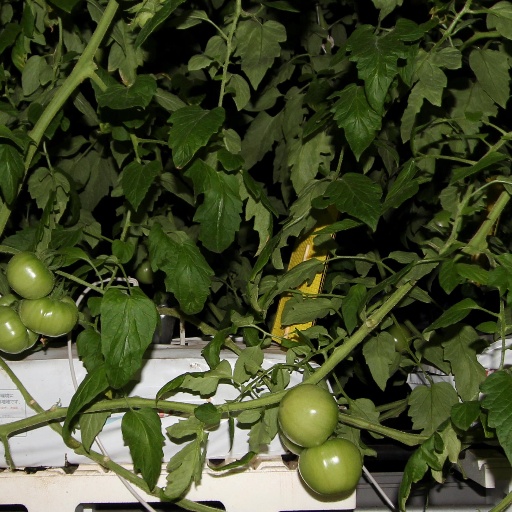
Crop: tomato